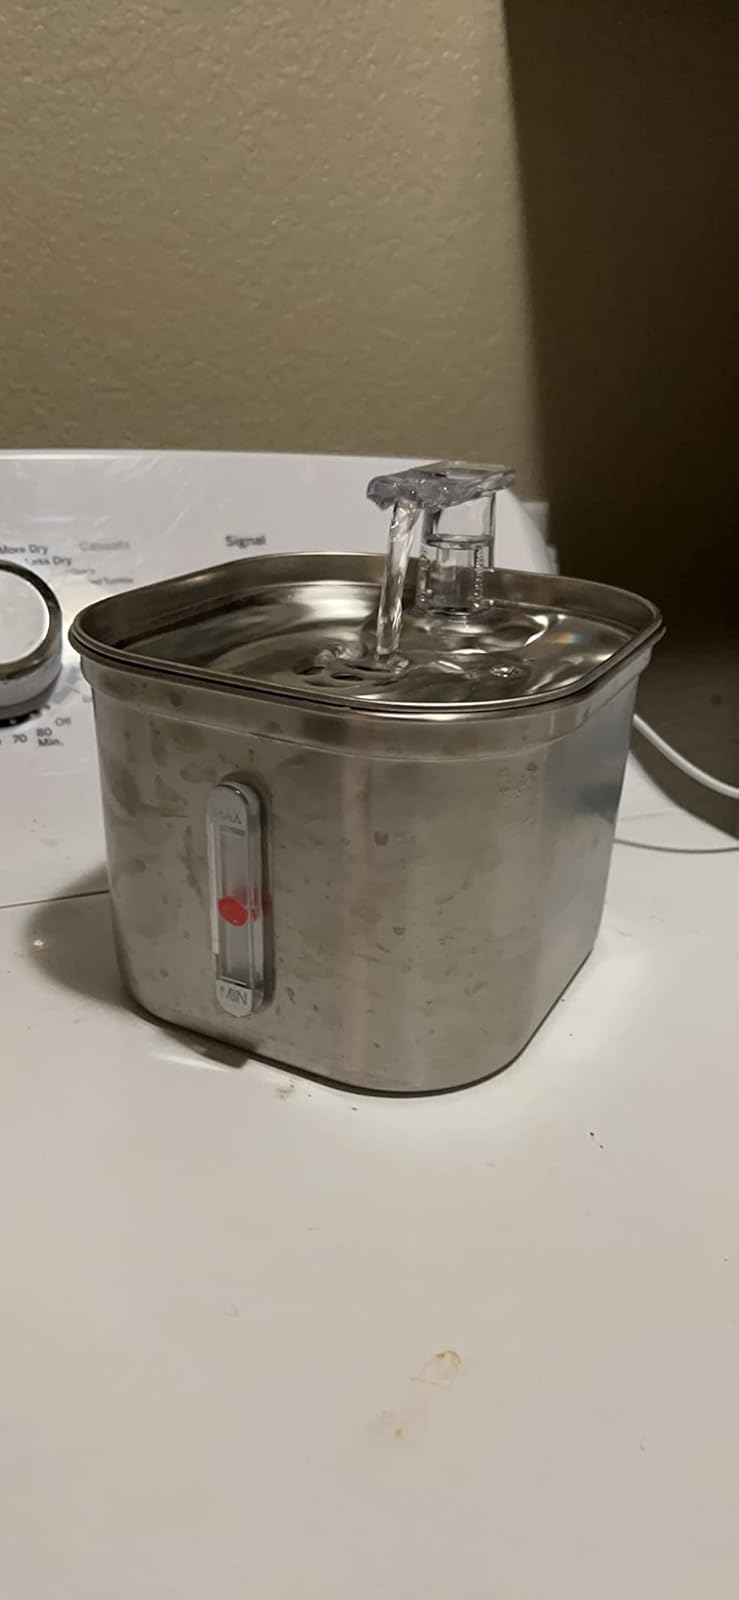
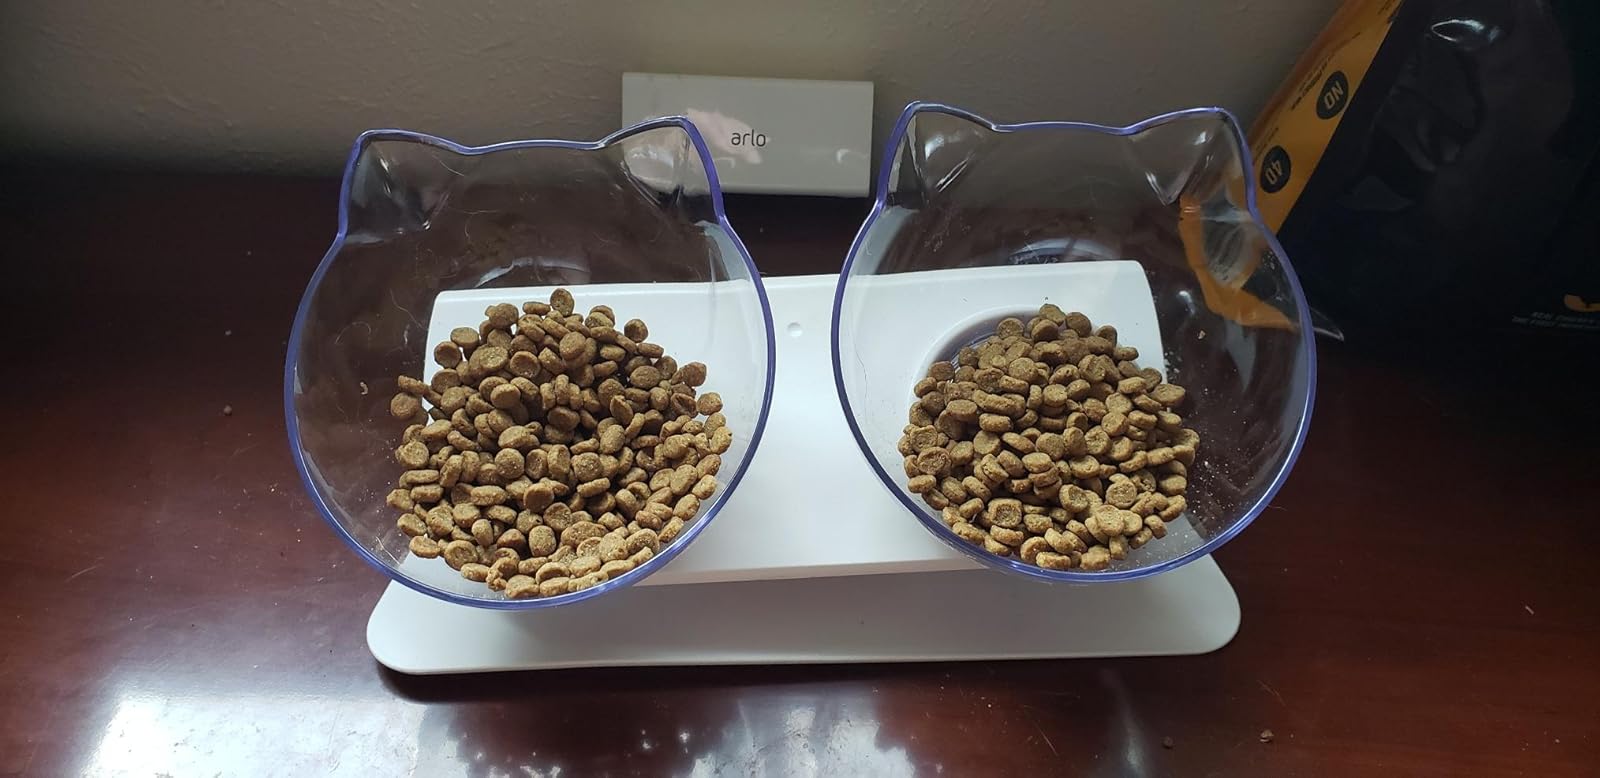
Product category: items_bowl
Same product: no